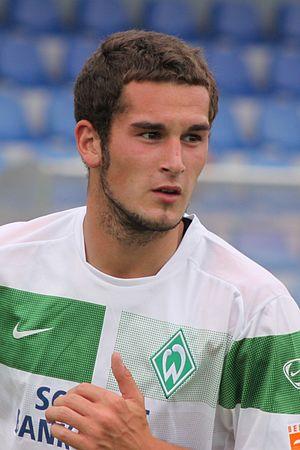
Dominik Schmidt est un footballeur allemand, né le 1ᵉʳ juillet 1987 à Berlin en Allemagne. Il évolue comme stoppeur.